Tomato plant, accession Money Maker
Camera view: horizontal (90 deg, fisheye); turntable rotation: 150 degrees
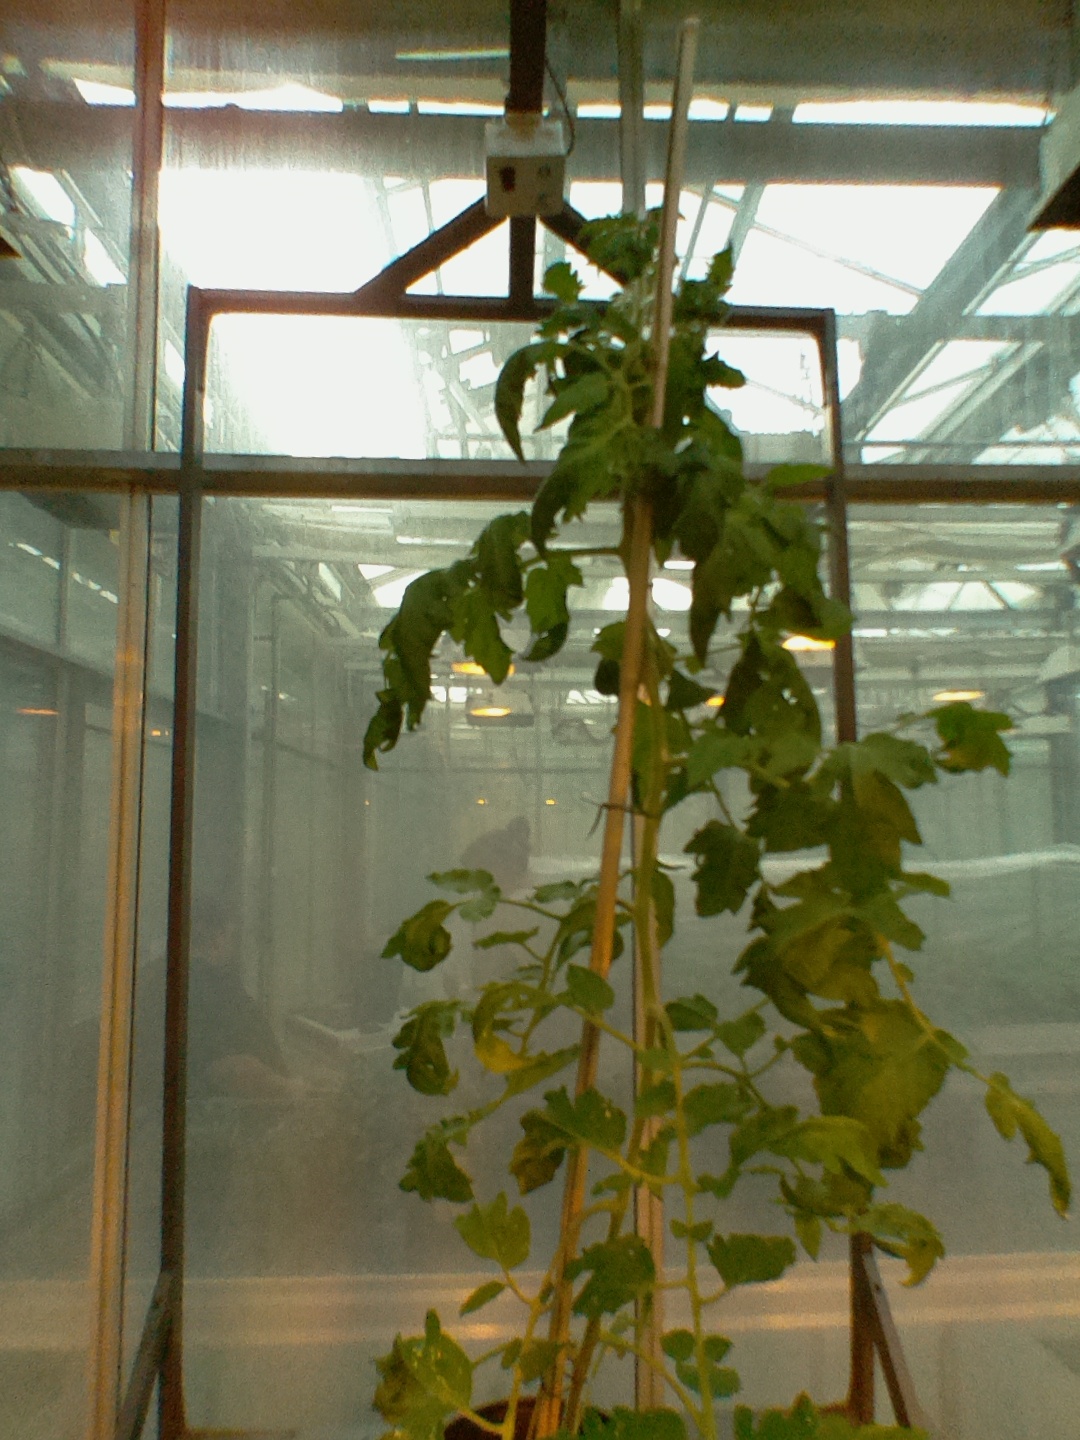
BBCH growth stage 56: 6 inflorescences visible